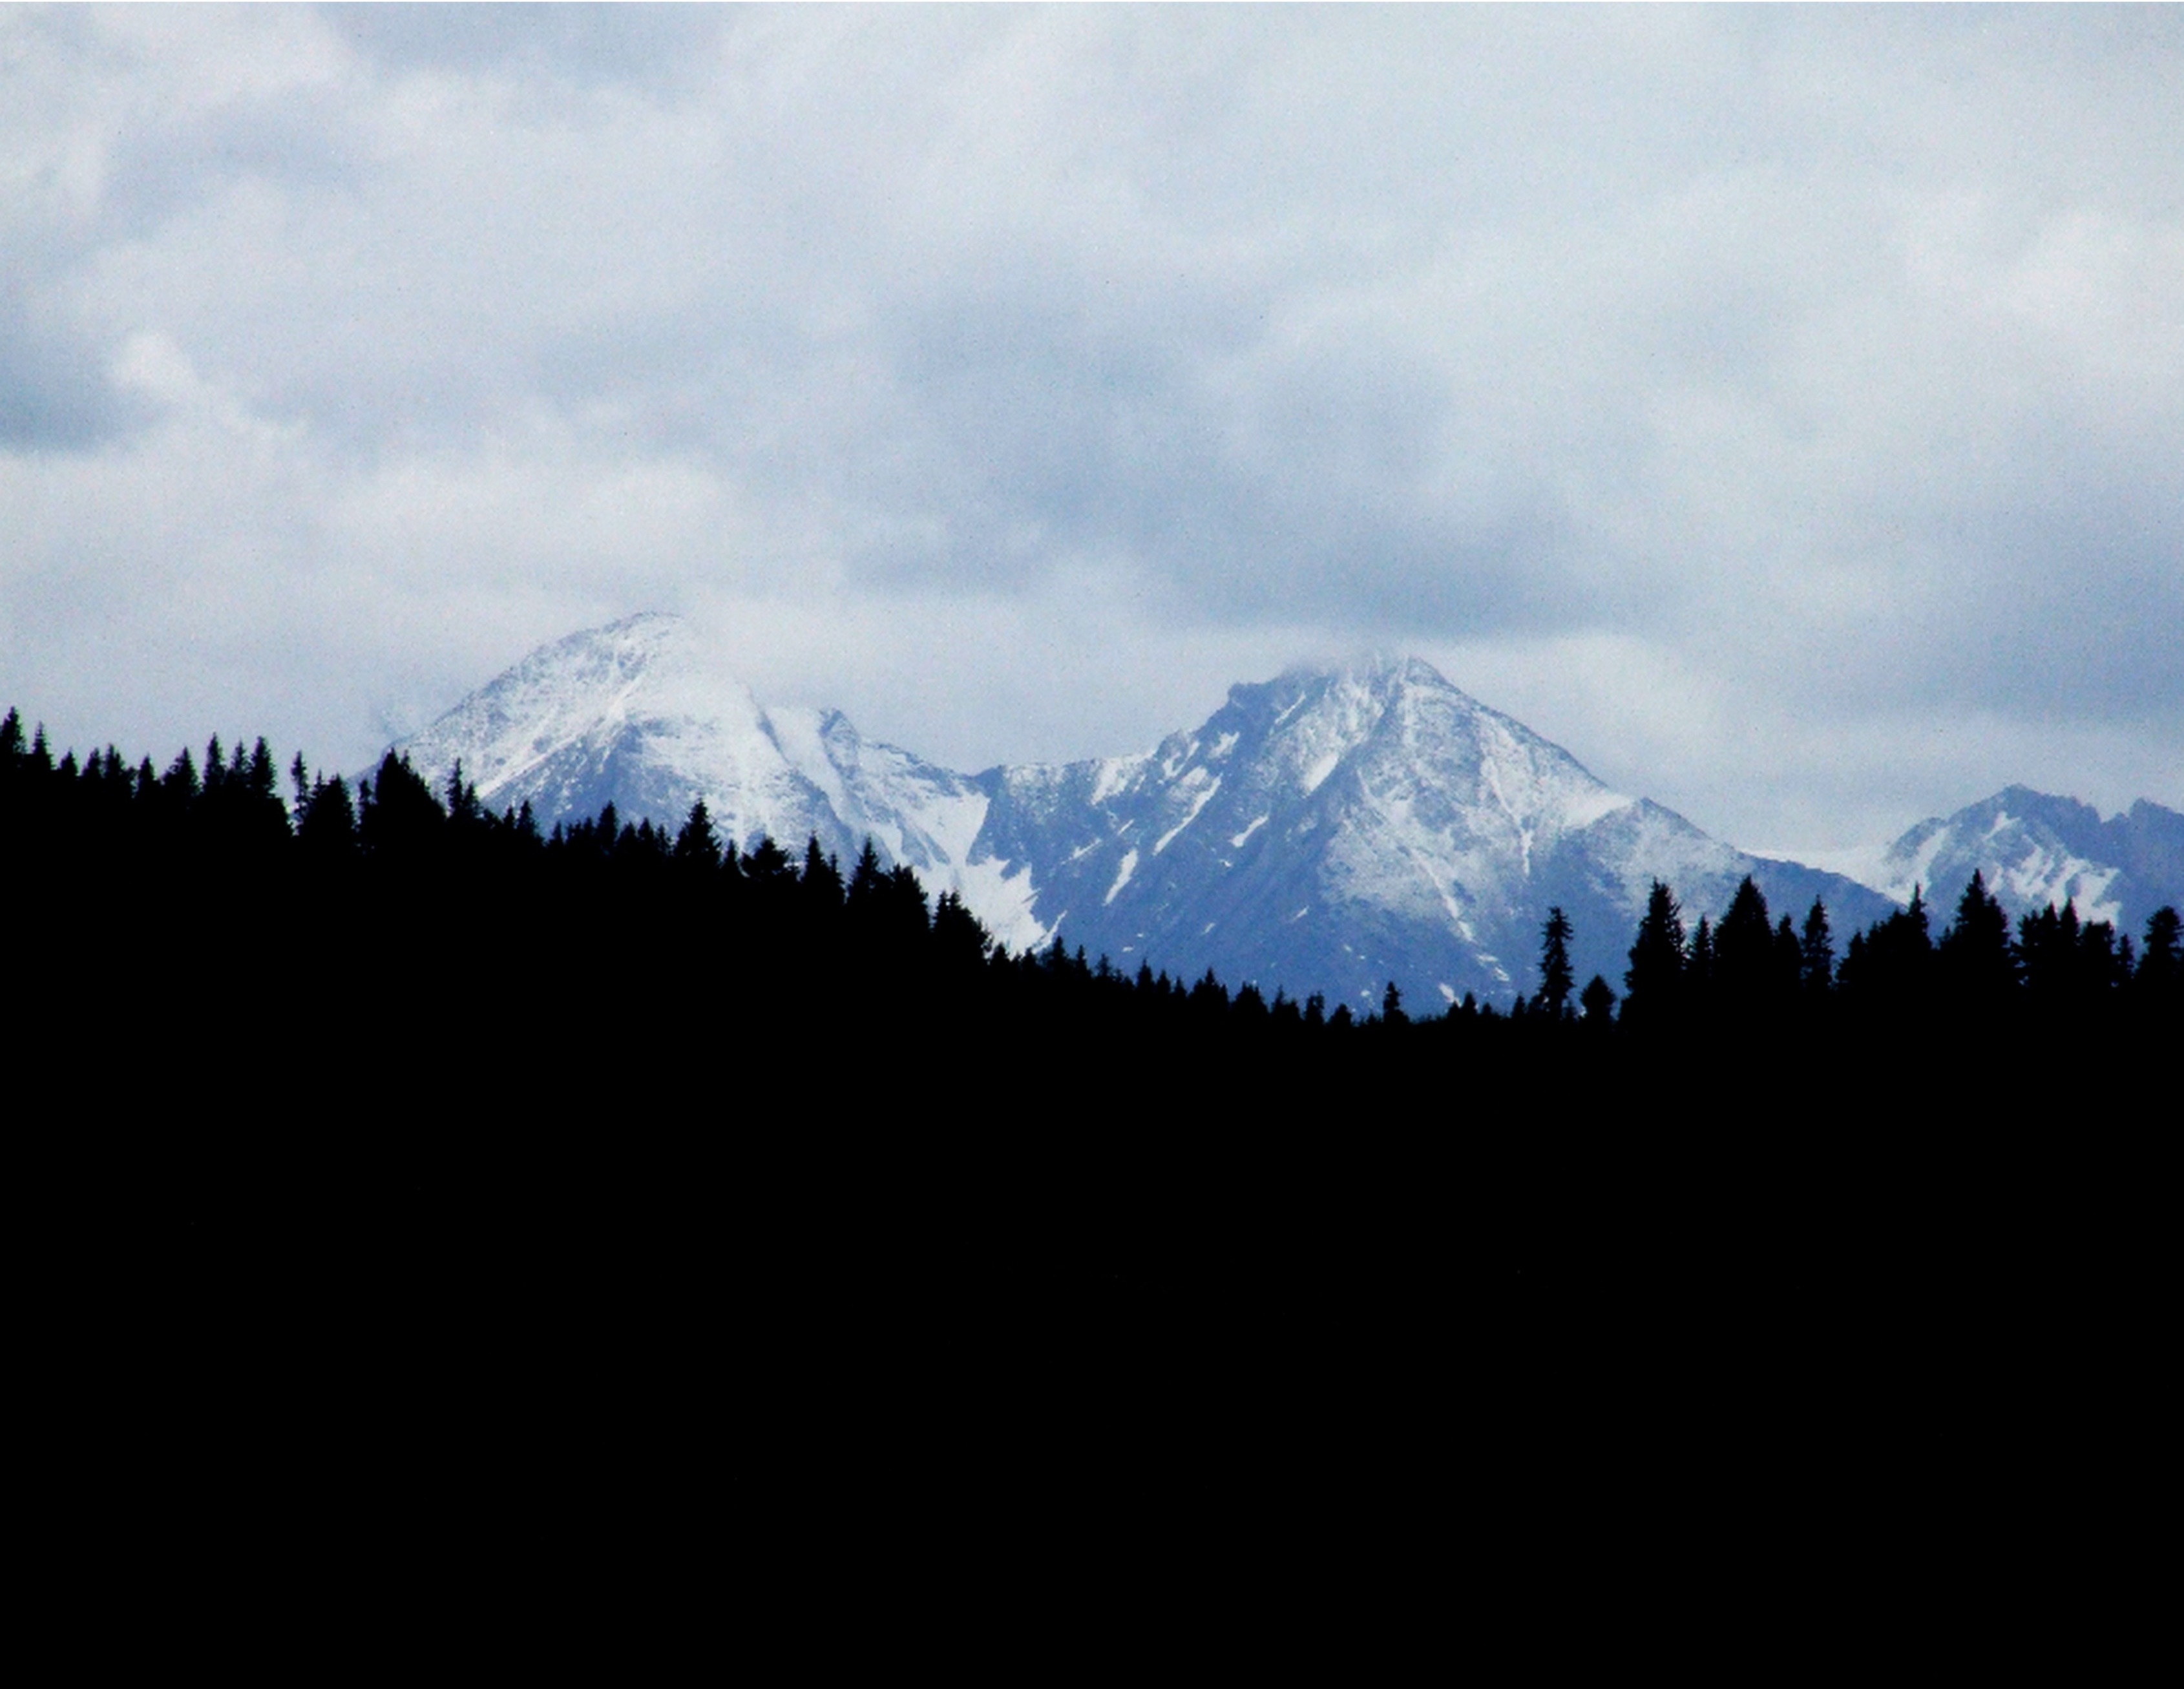
tree, nature, wilderness, mountain, snow, cloud, sky, hill, dawn, mountain range, ridge, summit, alps, plateau, landform, geographical feature, atmospheric phenomenon, mountainous landforms